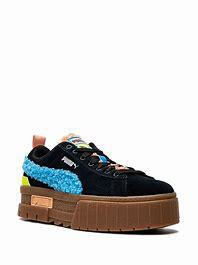
Brand: Puma
Model: Mayze